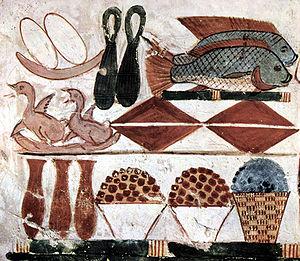
Les produits de la mer désignent les animaux ou plantes qui sont consommés par les êtres humains. Ils comprennent les animaux marins, comme les poissons, mammifères, fruits de mer, ainsi que les algues et plantes marines.
Que ce soit dans les textes gravés sur les parois des temples et des tombeaux ou sous forme de restes d’offrande matérielle, les Égyptiens de l’Antiquité ont laissé de nombreux témoignages de leur mode d’alimentation.
Selon les Anciens Égyptiens, la composition de l'être humain dépasse la simple dualité entre le corps et l'âme. Chaque individu compte en lui une dizaine de composantes matérielles et immatérielles qui l'intègrent dans la sphère terrestre du sensible et dans la sphère impalpable des dieux et ancêtres. Après la mort, grâce à ses composantes éthérées, l'individu peut espérer une survie posthume dans la tombe et une existence immortelle auprès des puissances surnaturelles qui règlent les phénomènes cosmiques. La conservation du souffle de vie est cependant conditionnée par le respect, la vie durant, des principes de la Maât et par la maîtrise efficace de la magie-Heka. Cette dernière est à la fois une puissance intérieure et un savoir livresque qui permettent aux humains de s'assimiler aux dieux.